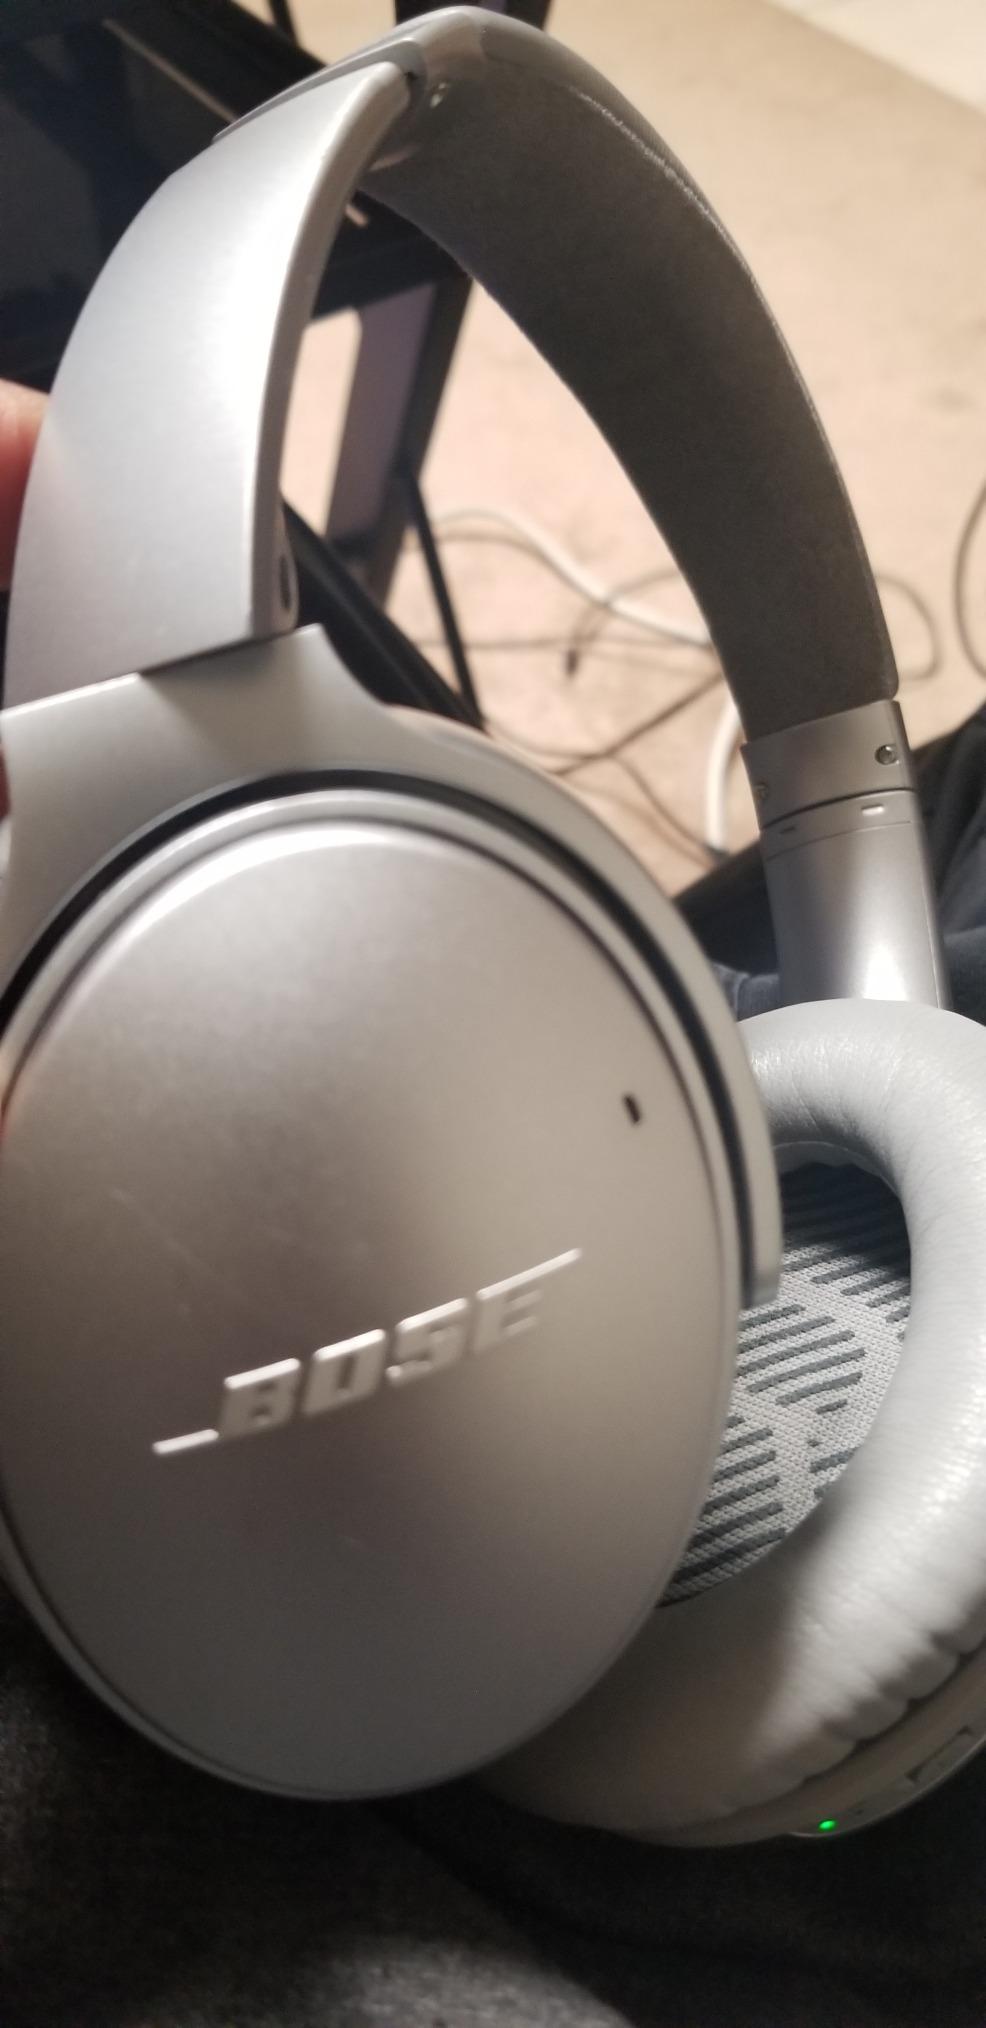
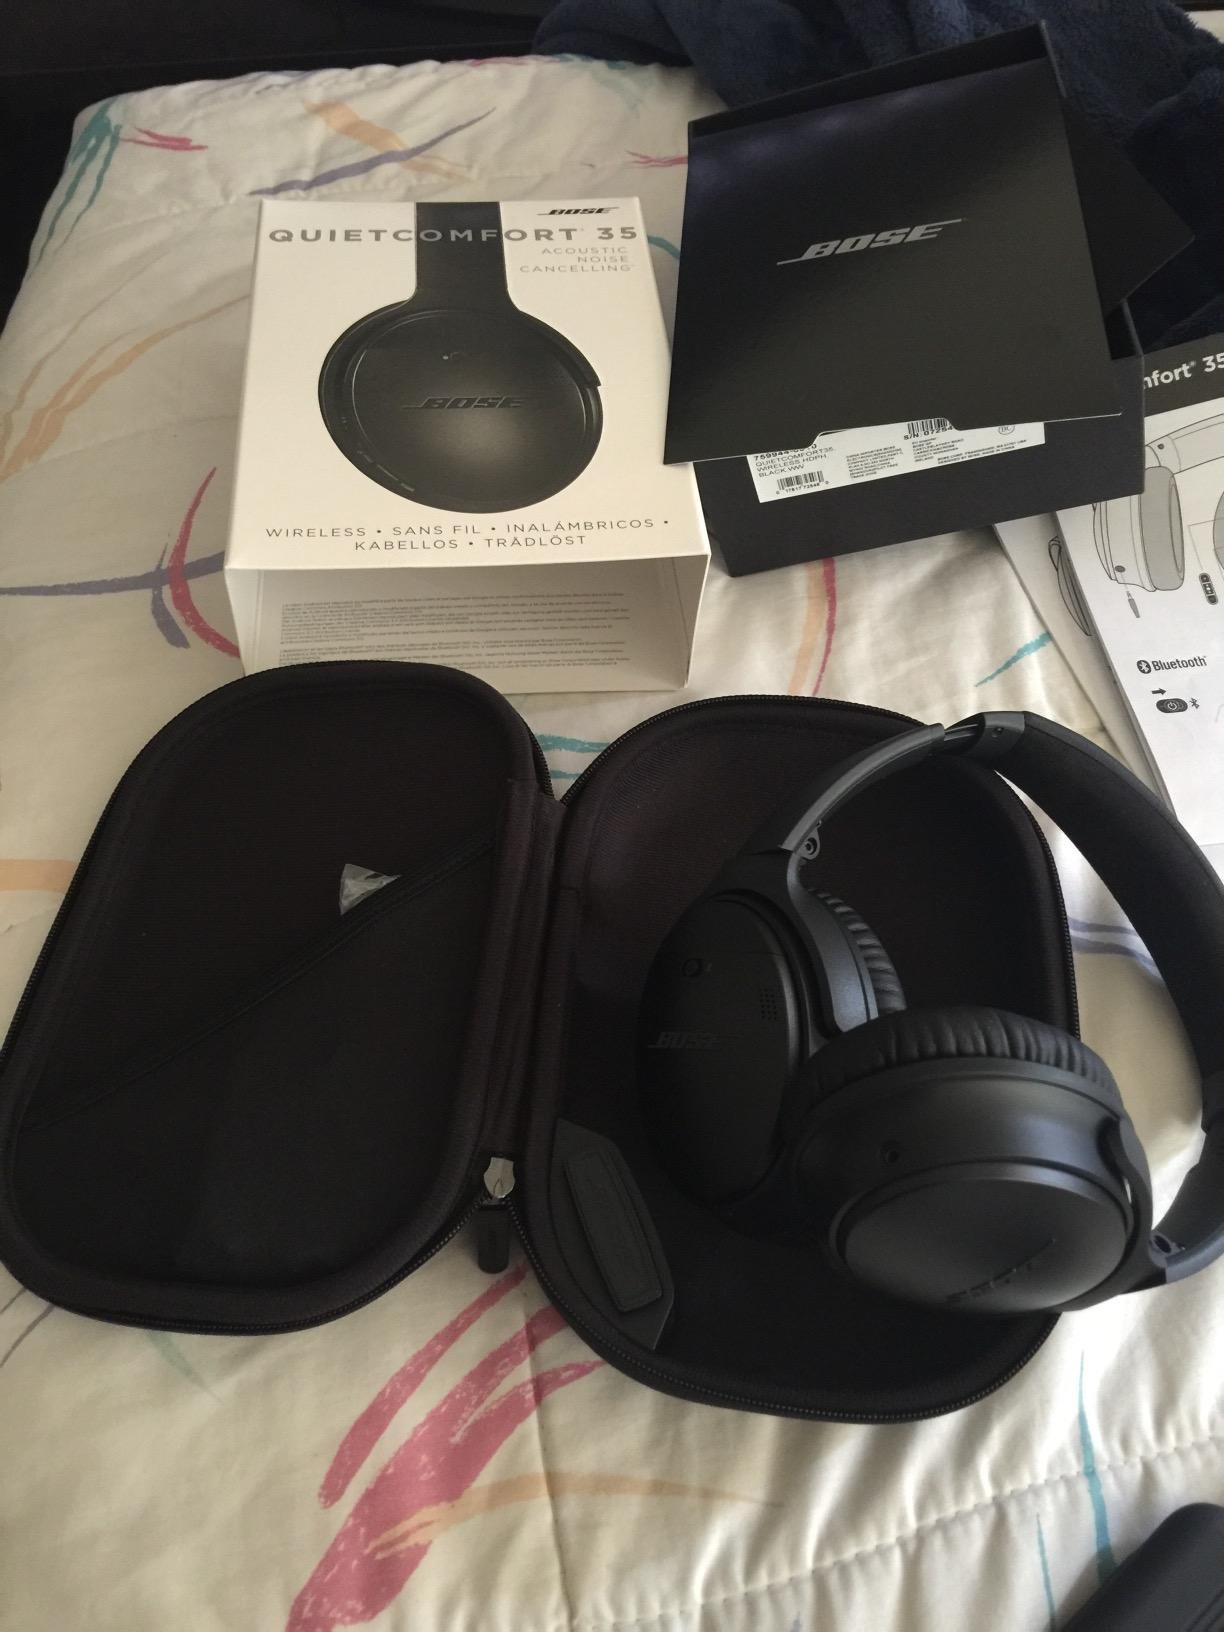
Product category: headphones
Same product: no